George Washington Harris

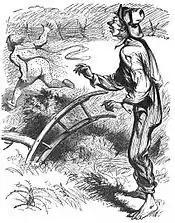
Sut Lovingood, as drawn in Harris's 1867 book, "Sut Lovingood's Yarns"

Around 1854, Harris surveyed several copper mines in the Ducktown area in southeast Tennessee. While working in the area, it is believed he met a local farmer, William "Sut" Miller (d. 1858), who inspired his best-known character, Sut Lovingood. In November 1854, Harris published his first Sut Lovingood tale, "Sut Lovingood's Daddy, Acting Horse," which would also be his last entry in the "Spirit of the Times". For the remainder of the decade, his preferred outlet was the Nashville "Union and American", edited by his old friend, Elbridge G. Eastman.